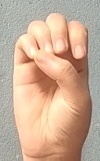
ASL sign: E